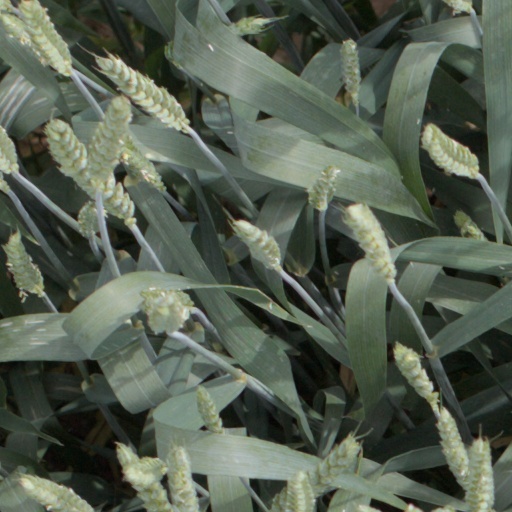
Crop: wheat